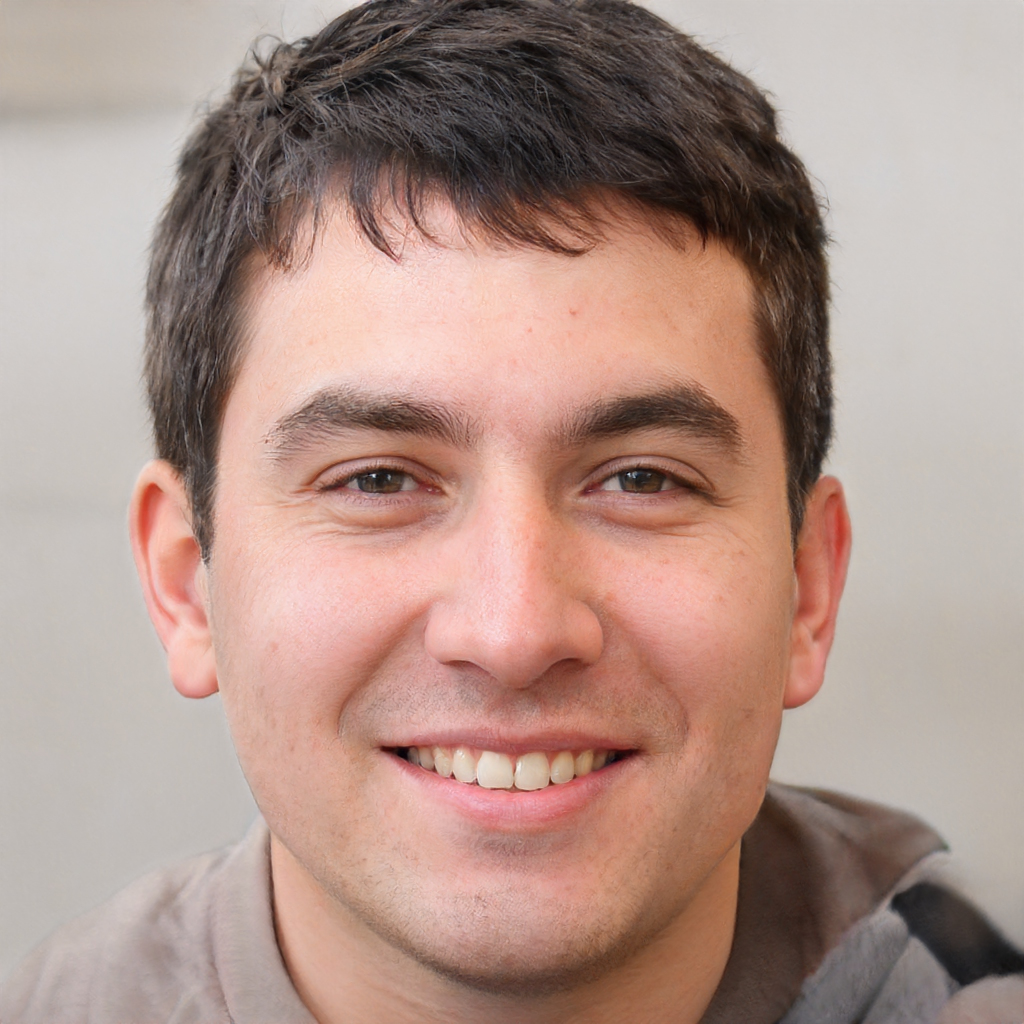
Gender: Male